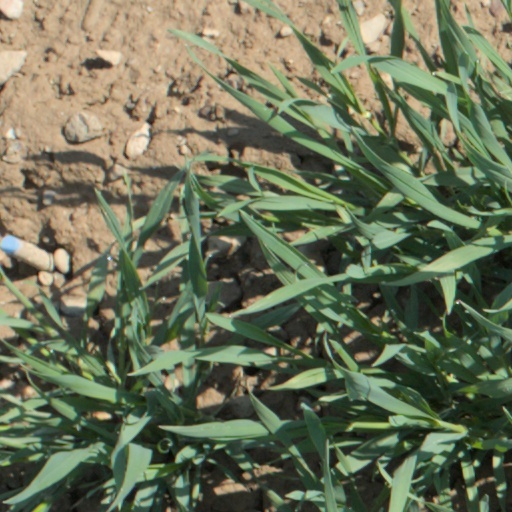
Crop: wheat